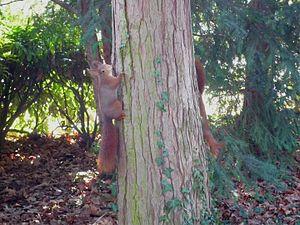
Écureuils du parc Paul Mistral - Grenoble
Le parc Paul-Mistral est un parc urbain de 21 hectares d'un seul tenant, situé à Grenoble, renfermant plusieurs équipements sportifs majeurs, ainsi que l'hôtel de ville. Situé sur un ancien terrain militaire du Génie, le site va prendre sa configuration actuelle grâce au déroulement de l'exposition internationale de la houille blanche de 1925.